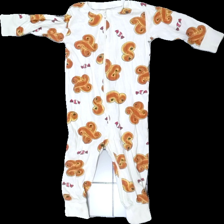
View: front
Type: Pajamas
Category: Children
Brand: Lindex
Colors: White, Red, Yellow, Orange, Black
Material: 100% bomull
Cut: Regular
Size: 80
Season: All
Damage: dragkedja har tappat färg
Damage location: top center
Price range: <50
Recommended usage: Reuse
Description: bebis pjamas med tryck